Bob Morton (Scottish footballer)

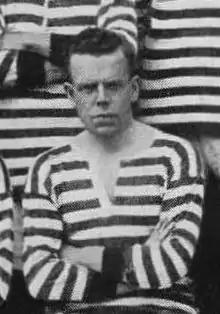
Morton in 1917

Robert Muir Morton (25 February 1891 – 4 December 1948) was a Scottish amateur footballer who played as a forward and scored 82 goals in 134 Scottish League appearances for Queen's Park.